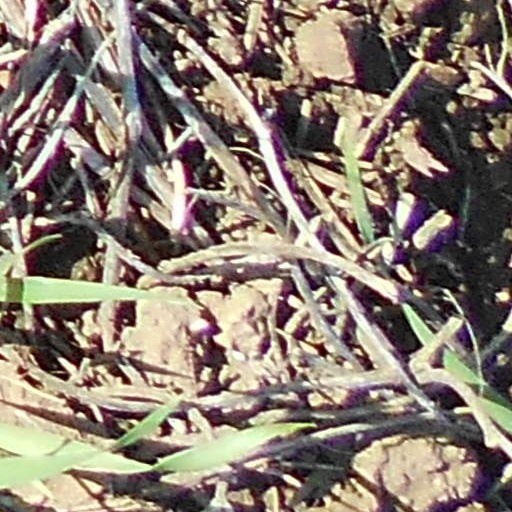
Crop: wheat